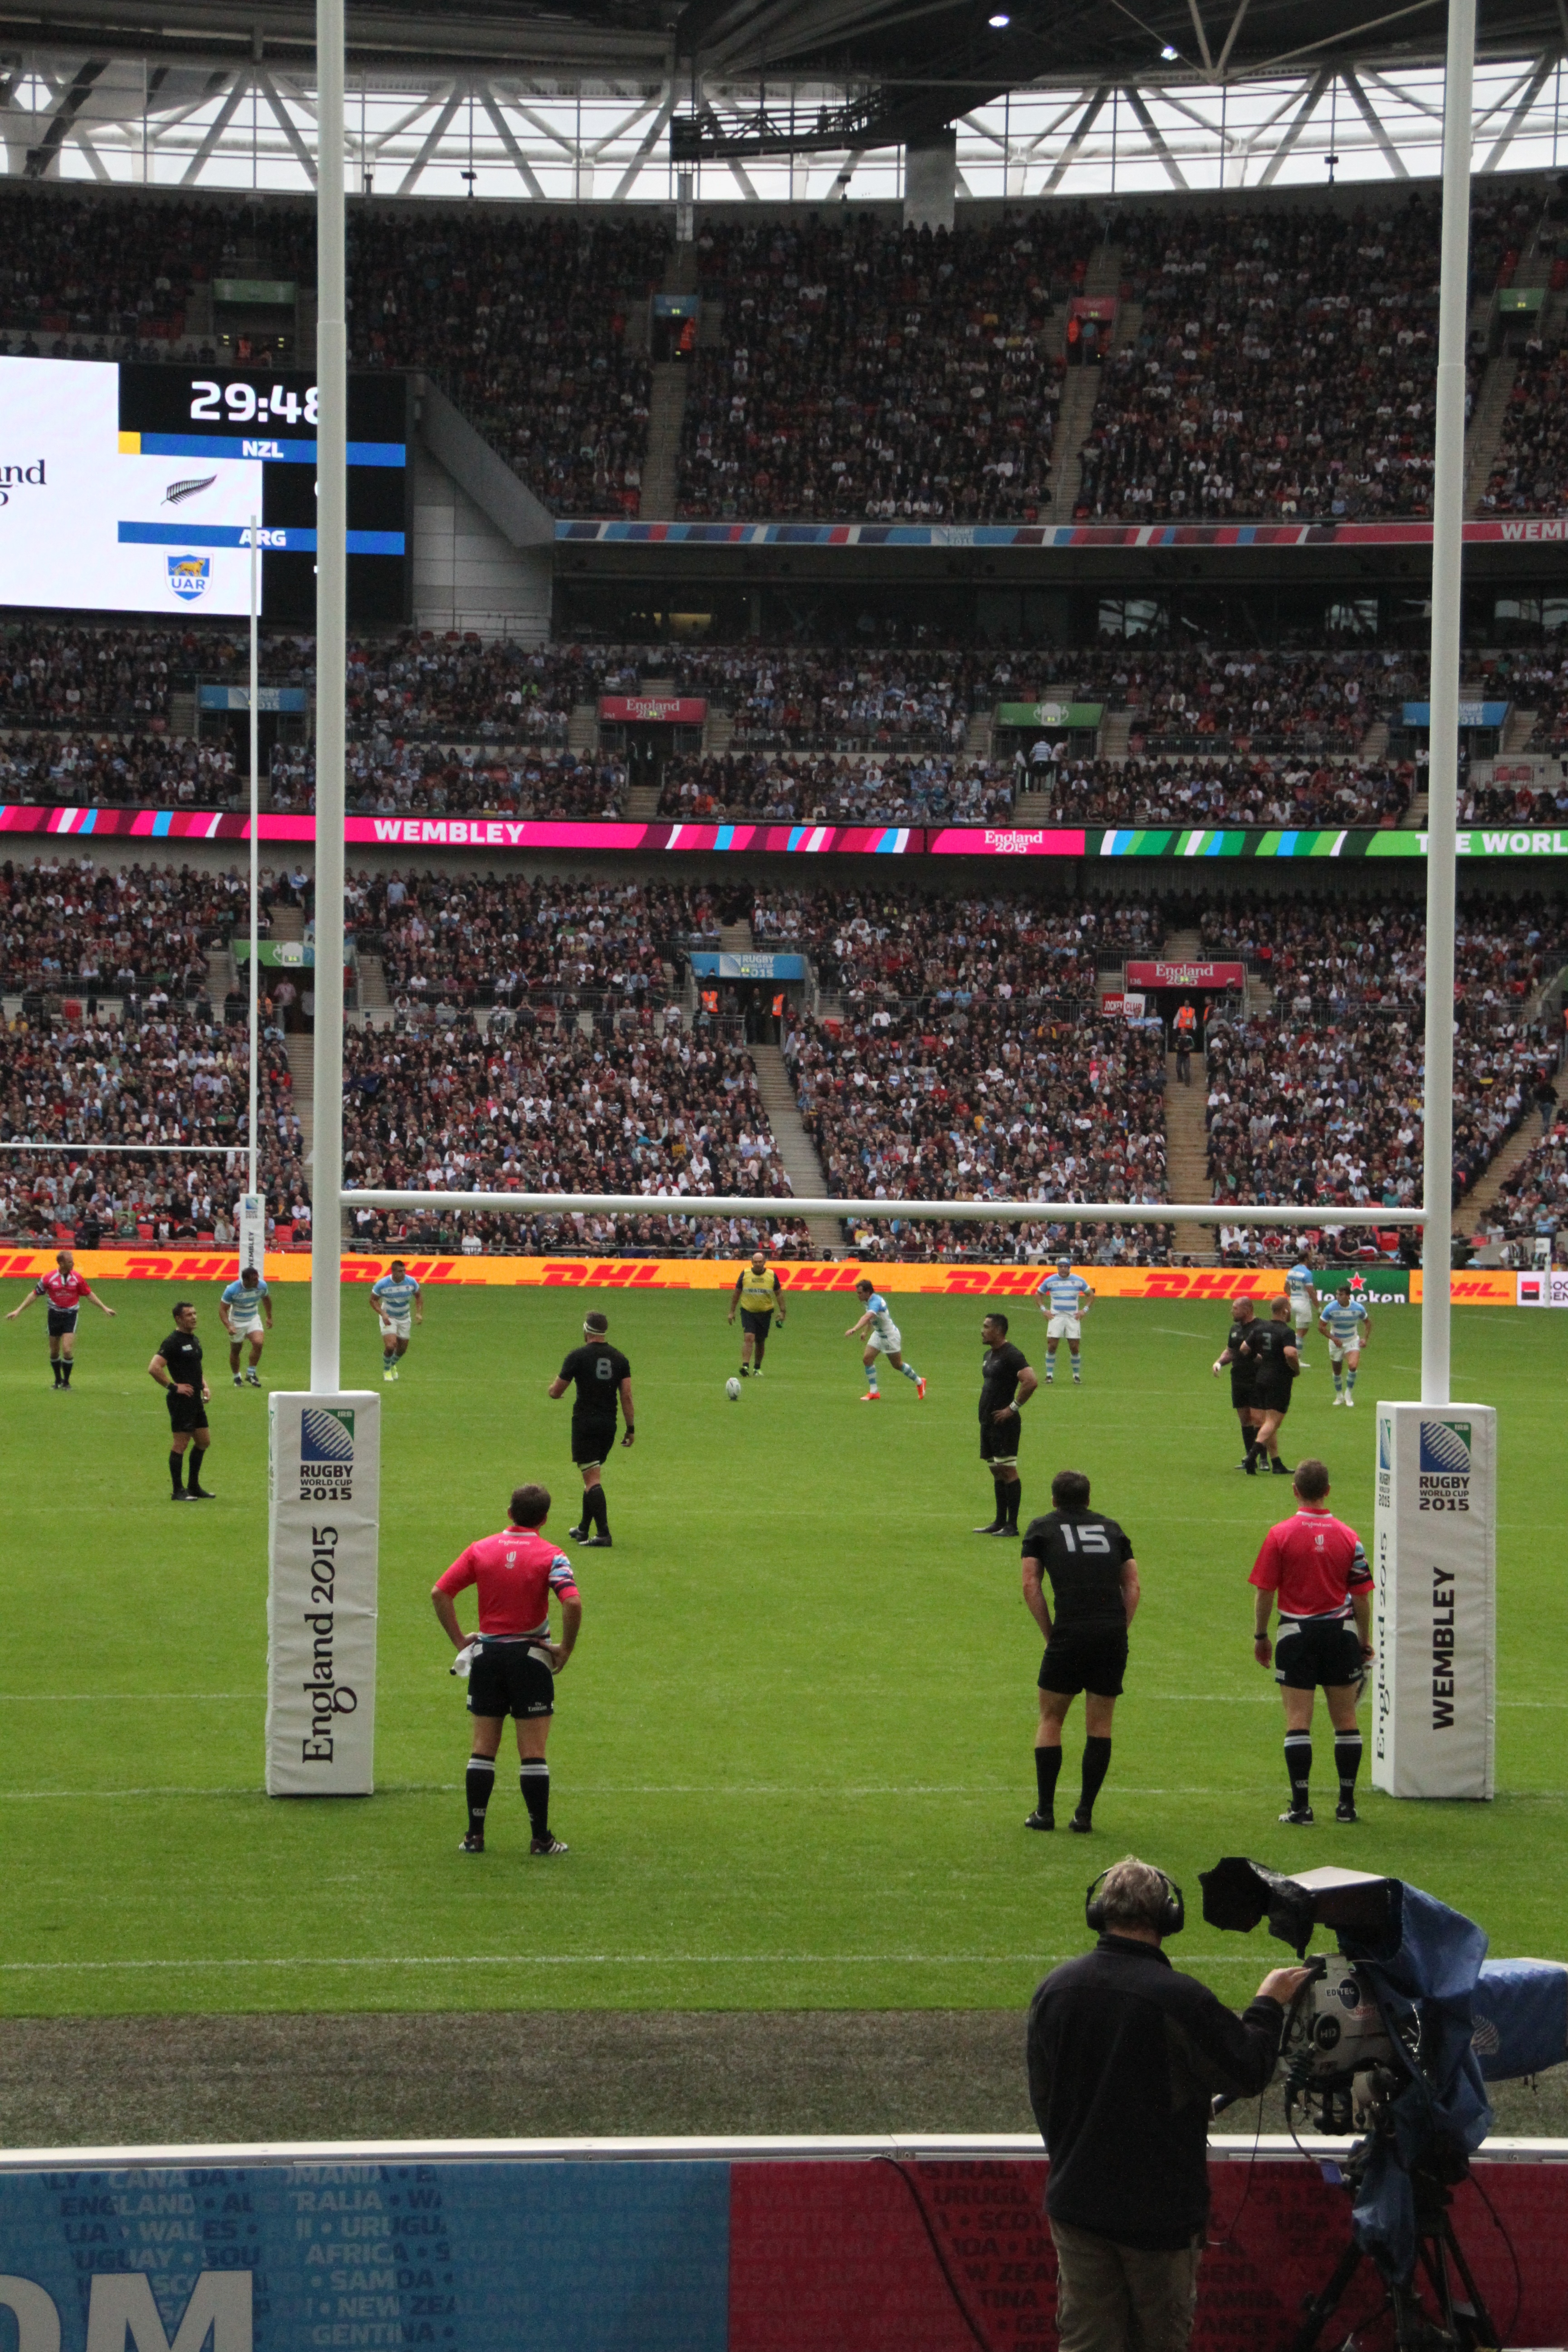
structure, sport, cup, soccer, stadium, player, world, rugby, arena, championship, players, kick, wembley, sport venue, soccer specific stadium, competition event, arena football